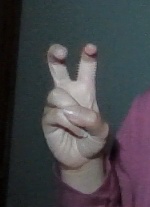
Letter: toot